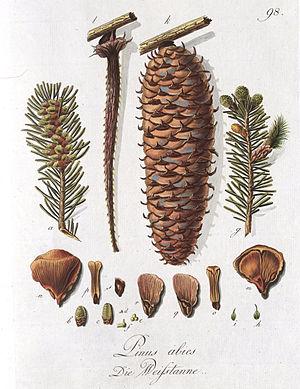
La monoécie caractérise une plante, dite monoïque, qui possède des fleurs mâles et femelles en des endroits différents d'un même pied.